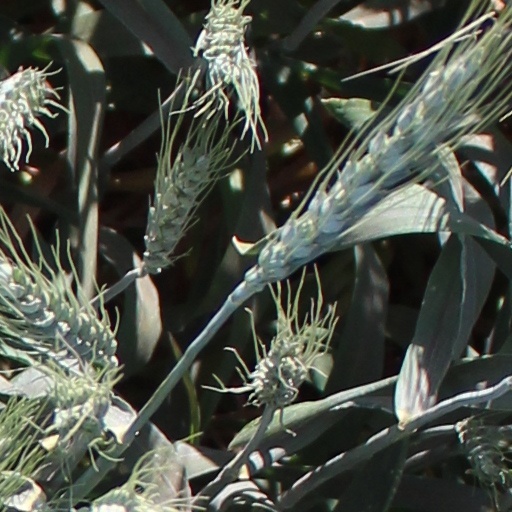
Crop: wheat